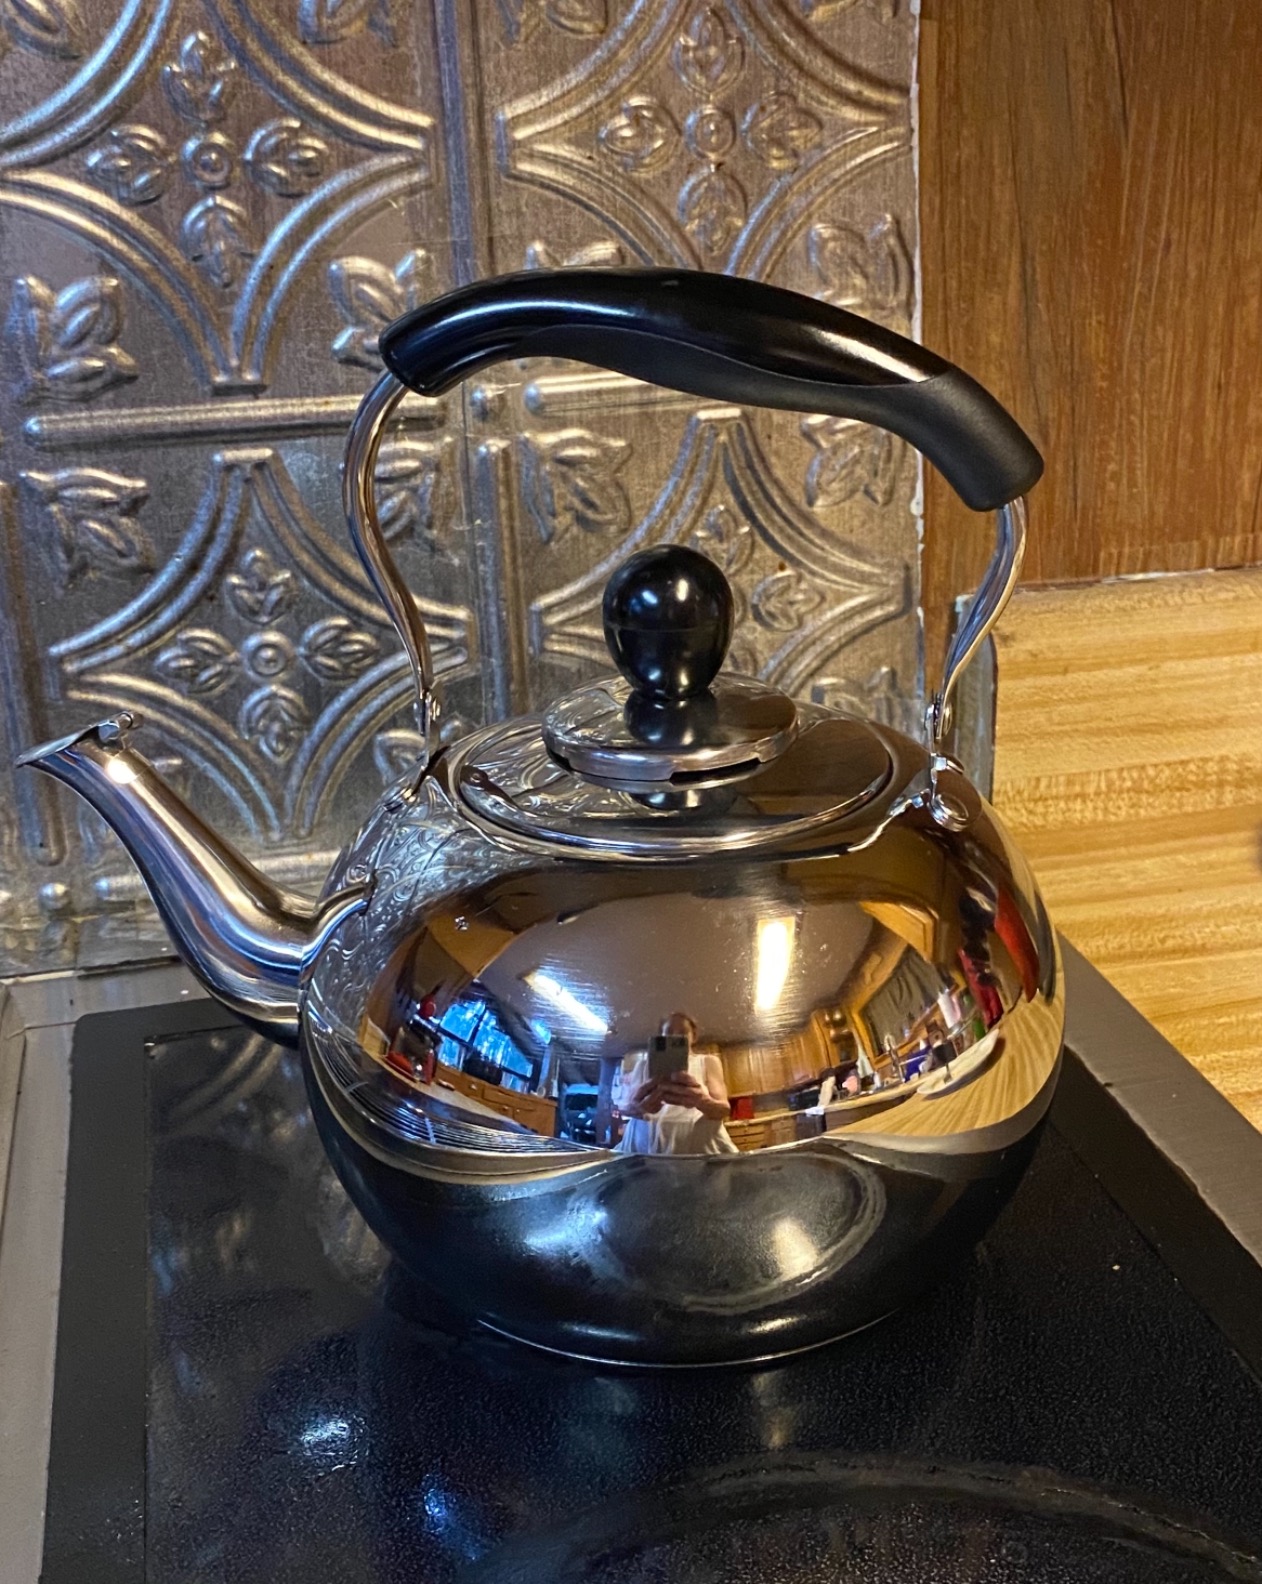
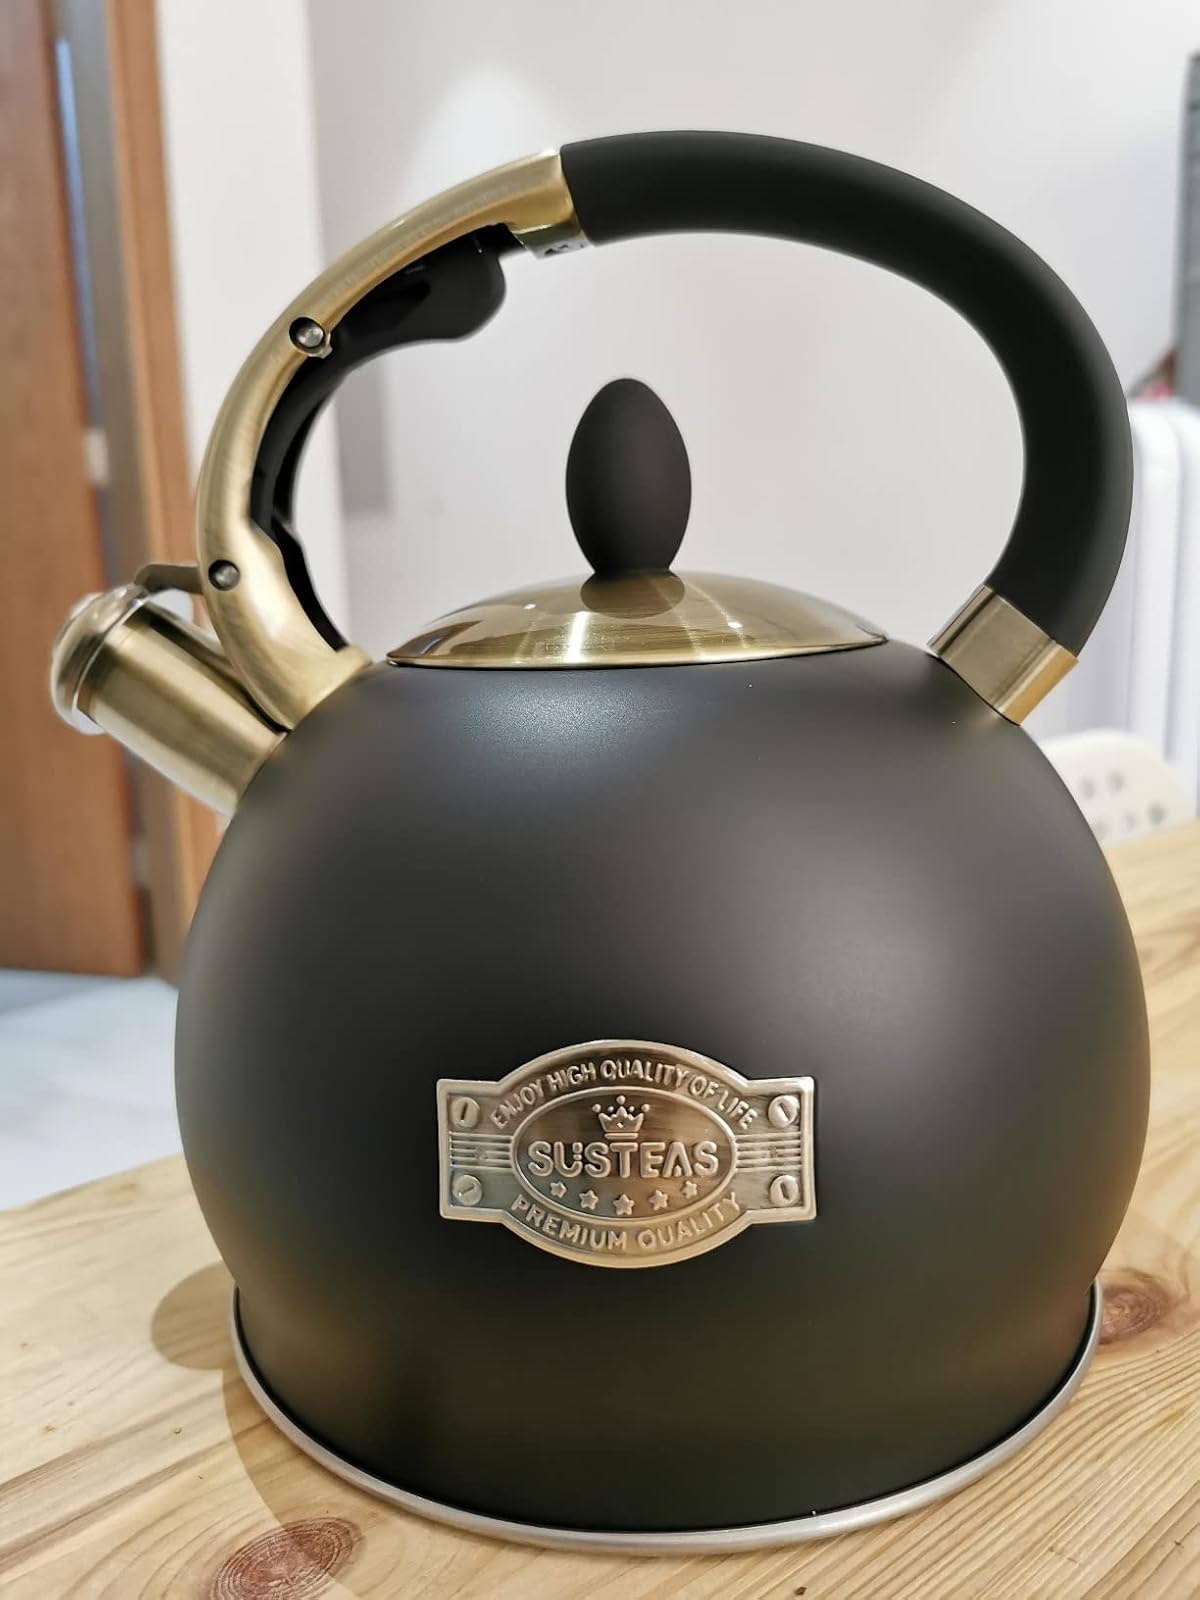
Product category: items_kettle
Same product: no